Gold mining in Chile

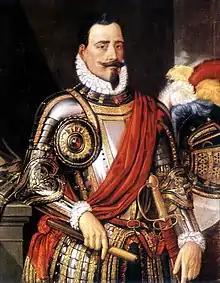
Pedro de Valdivia the conquistador that bought much of Chile under Spanish rule and initiated mining on behalf of the Spanish. Pedro Mariño de Lobera records that a common story in Chile at the time of Valdivia's death was that Valdivia had been killed by Mapuches that forced him to drink molten gold.

Early Spaniards extracted gold from placer deposits using indigenous labour. This contributed to cause the Arauco War, as native Mapuches lacked a tradition of forced labour like the Andean mita and largely refused to serve the Spanish. The key area of the Arauco War were the valleys around Cordillera de Nahuelbuta where the Spanish designs for this region was to exploit the placer deposits of gold using unfree Mapuche labour from the nearby and densely populated valleys. Deaths related to mining contributed to a population decline among native Mapuches. Another site of Spanish mining was the city of Villarrica. Here the Spanish mined gold placers and silver. The original site of the city was likely close to modern Pucón. However at some point in the 16th century it is presumed the gold placers were buried by lahars flowing down from nearby Villarrica volcano. This prompted settlers to relocate the city further west at its modern location.